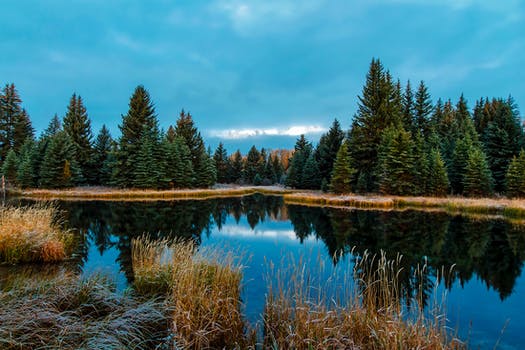
Label: No Watermark